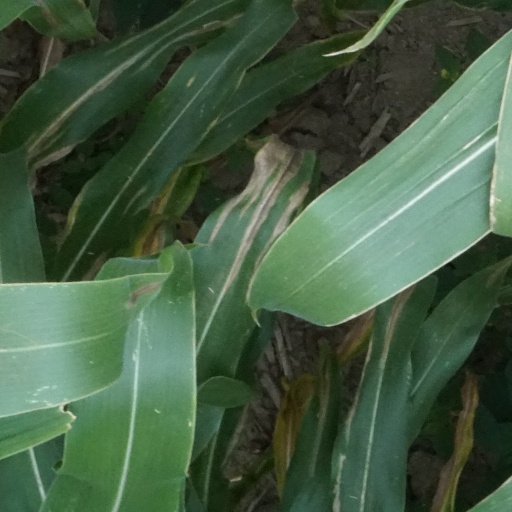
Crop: maize; corn